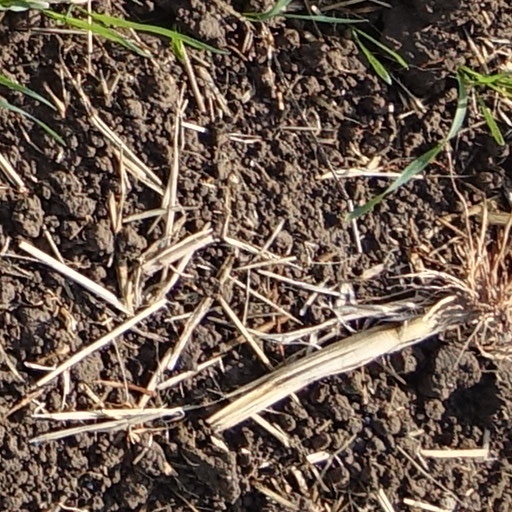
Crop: wheat